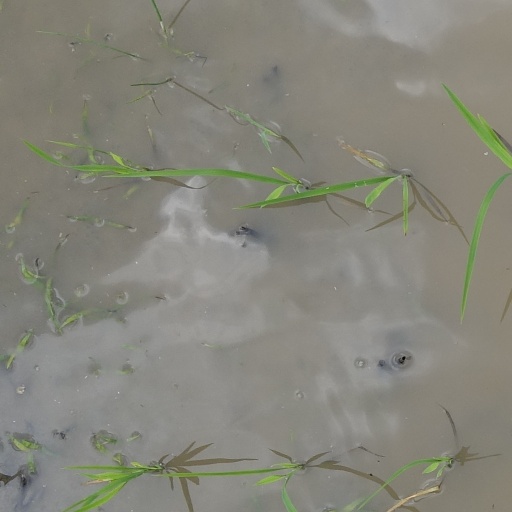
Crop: rice